Emlyn Hughes

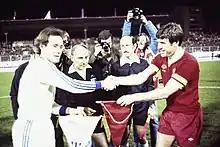
Köbi Kuhn and Hughes (right), 6 April 1977

Emlyn Walter Hughes (28 August 1947 – 9 November 2004) was an English footballer. He started his career at Blackpool in 1964 before moving to Liverpool in 1967. He made 665 appearances for Liverpool and captained the side to three league titles and an FA Cup victory in the 1970s. Added to these domestic honours were two European Cups, including Liverpool's first in 1977; and two UEFA Cup titles. Hughes won the Football Writers' Player of the Year in 1977. Hughes completed a full set of English football domestic honours by winning the League Cup with Wolverhampton Wanderers in 1980. In addition to Wolves, he later played for Rotherham United, Hull City, Mansfield Town and Swansea City. Hughes earned 62 caps for the England national team, which he also captained.